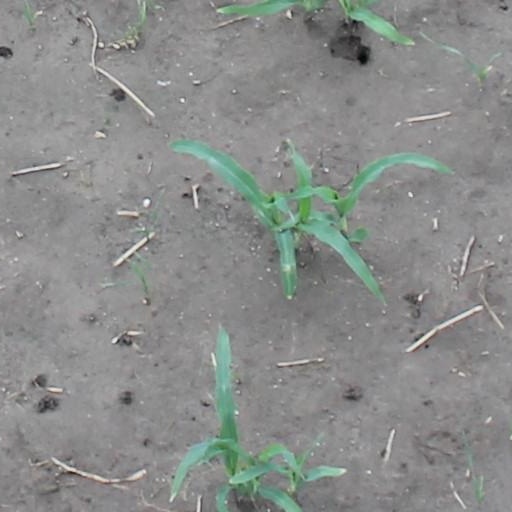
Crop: maize; corn